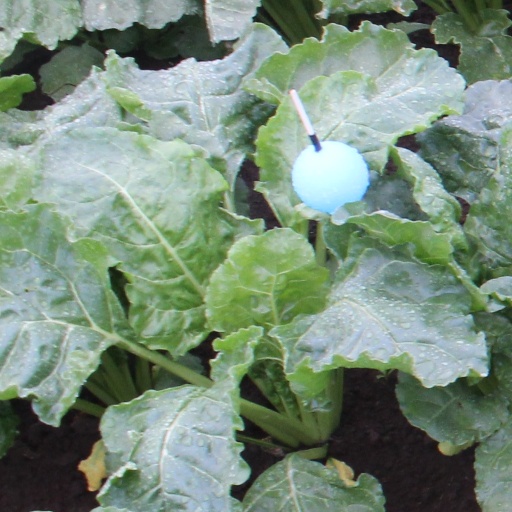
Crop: sugar beet